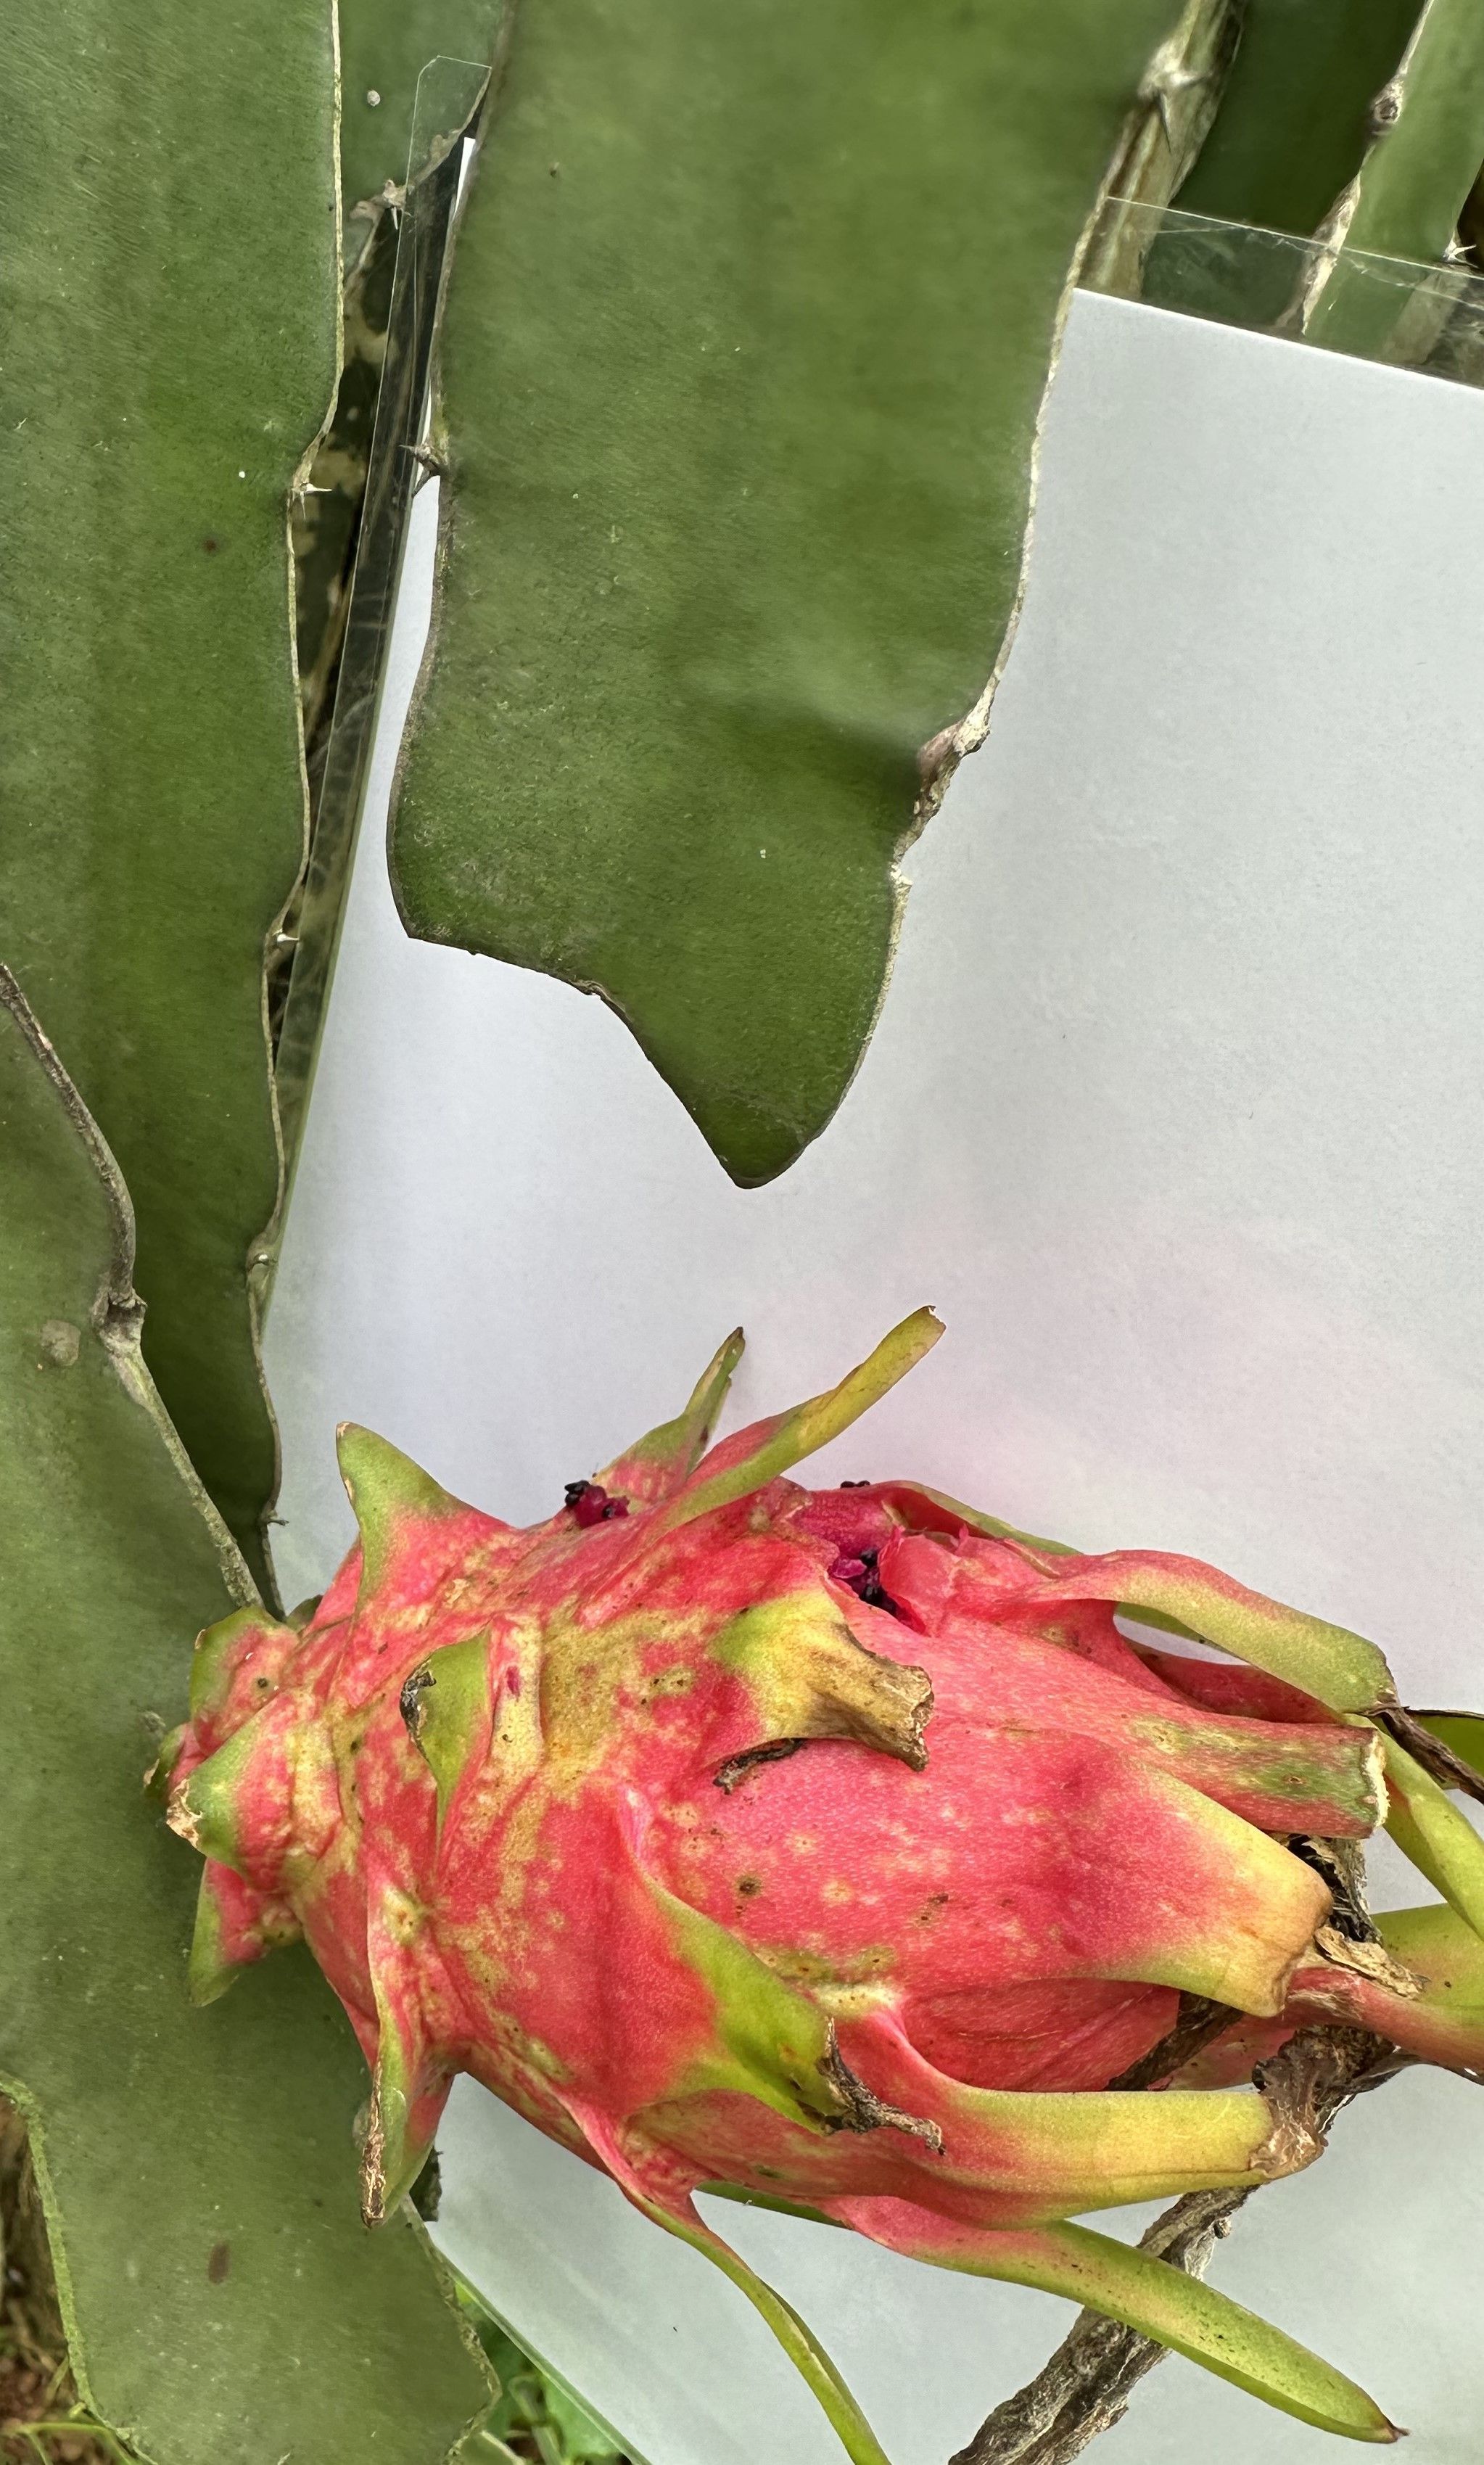
Label: Good fruit